Upper Jhelum Canal

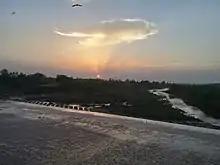
Upper Jhelum Canal

The Upper Jhelum Canal is an irrigation canal in Punjab, Pakistan that provides water to 1.8 million acres of farmland.